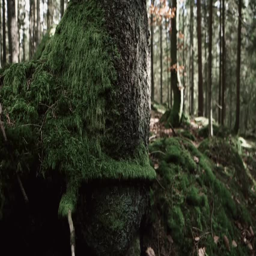
old trees in the forest